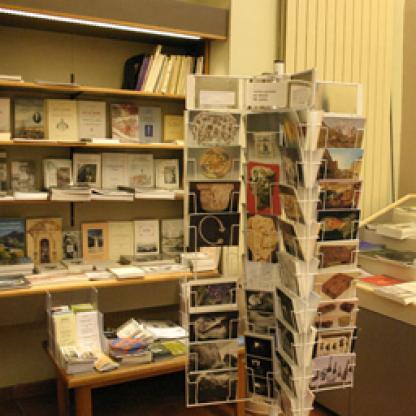
Scene: Indoor